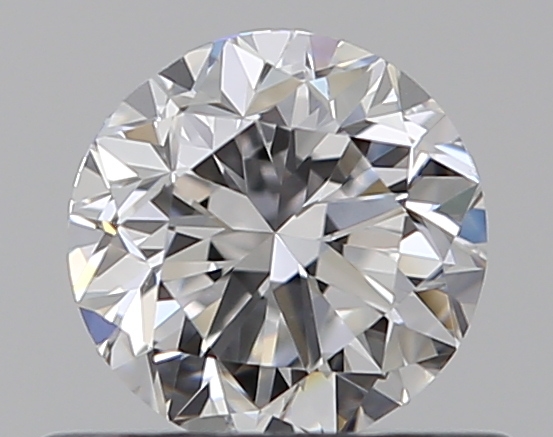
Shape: round
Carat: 0.5
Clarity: VS1
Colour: D
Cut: GD
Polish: EX
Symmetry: VG
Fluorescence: F
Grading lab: GIA
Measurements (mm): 4.79 x 4.88 x 3.24